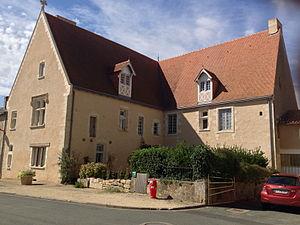
Vieux logis médiéval des abbesses de Sainte-Croix de Poitiers
Vasles est une commune du Centre-Ouest de la France située dans le département des Deux-Sèvres en région Nouvelle-Aquitaine.